Life of Samuel Johnson (Hawkins book)

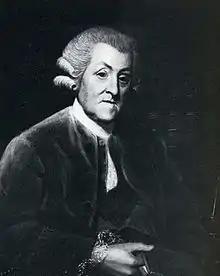
Sir John Hawkins

According to Bertram Davis, "For every person who remembers Sir John Hawkins as the author of the first full-length biography of Samuel Johnson, many remember him as the man Johnson once described as 'unclubable'." Although "unclubable" reflects Hawkins's relationship with others in Johnson's circle, Johnson and Hawkins had a close friendship as Miss Reynolds describes: "As we were returning from the meadows that day, I remember we met Sir John Hawkins, whom Dr. Johnson seemed much rejoiced to see; and no wonder, for I have often heard him speak of Sir John in terms expressive of great esteem and much cordiality of friendship" Their relationship began around 1739 and they were both involved with "The Gentleman's Magazine". In 1749, Hawkins was a member of Johnson's first club: the Ivy Lane Club.